Glen Murray (politician)

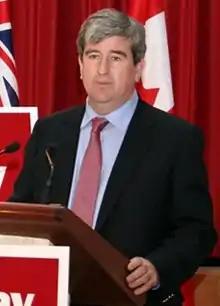
Murray campaigning in 2010

Glen Ronald Murray (born October 26, 1957) is a Canadian politician and urban issues advocate who served as the 41st Mayor of Winnipeg, Manitoba from 1998 to 2004, and was the first openly gay mayor of a large North American city. He subsequently moved to Toronto, Ontario, and was elected to the Legislative Assembly of Ontario as a Liberal Member of Provincial Parliament (MPP) for Toronto Centre in 2010, serving until 2017.